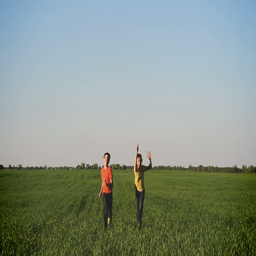
happy young children running and jumping around the field on nature